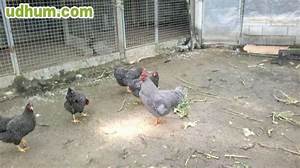
Label: gallina